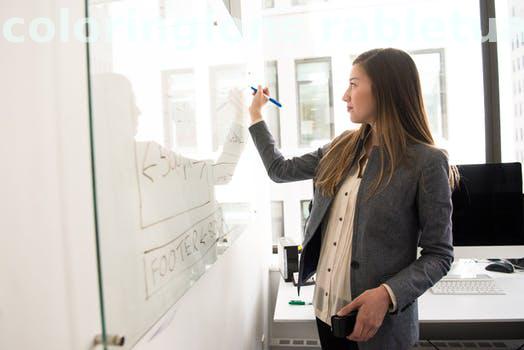
Label: Watermark